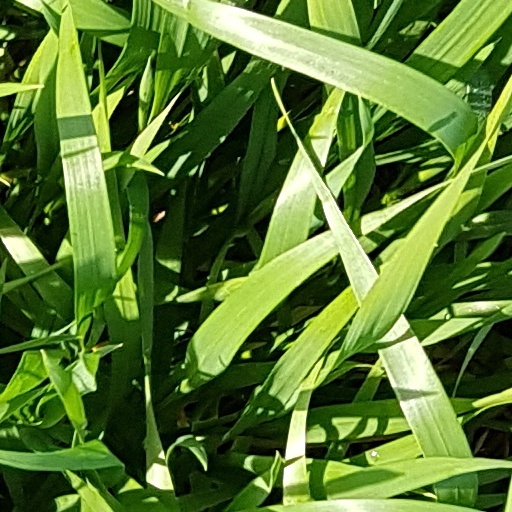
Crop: wheat